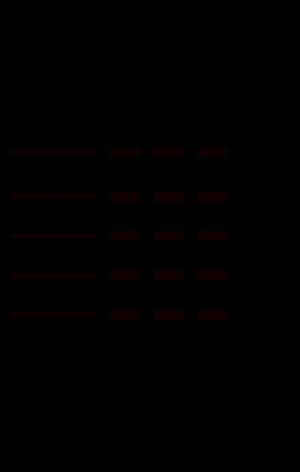
Pentagrid-converter / Pentagrid
En heptodes kredsløbssymbol.
Pentagrid-converteren